Transport in Macau

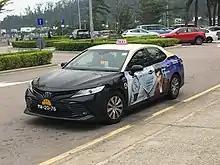
Taxi in Macau.

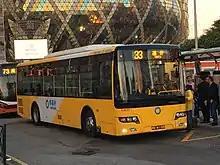
Bus in Macau.

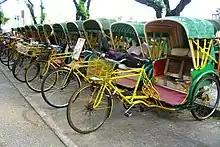
Rickshaw in Macau.

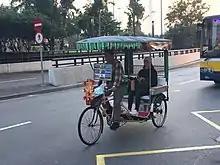
Rickshaw in Macau.

Buses and taxis are the major modes of public transport in Macau. Bus services are frequent and inexpensive, linking the Macau peninsula, Taipa, Cotai and Coloane. Transmac and TCM are the only operators of Macau's bus services. Nova Era, which took over the operations of Reolian, merged with TCM on 1 August, 2018. Most hotels (four-starred or above) and gaming venues operate their own fleet of shuttle bus service between the Hong Kong-Macau Ferry Terminal, Taipa Ferry Terminal or Portas do Cerco (Macau's border to mainland China) and their premises.